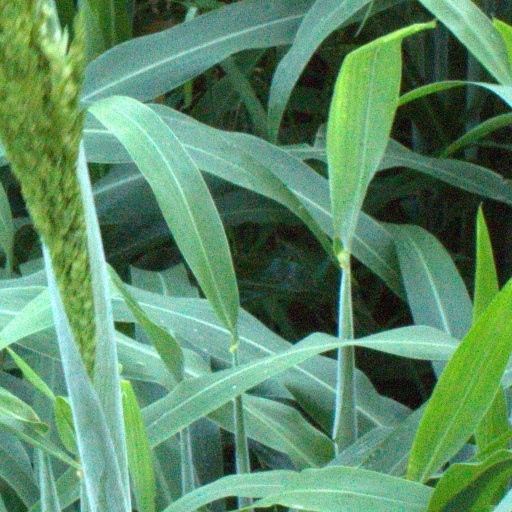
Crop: sorghum